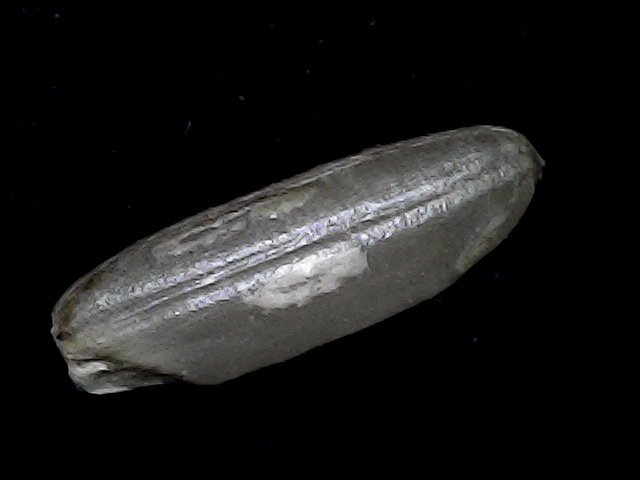
Rice variety: BD85